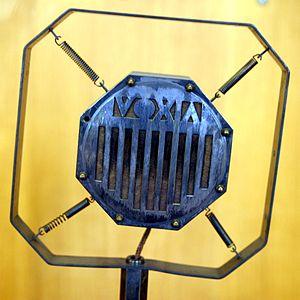
Le cinéma sonore désigne les films permettant la vision d’images animées enregistrées et simultanément l’audition d’une bande-son enregistrée. Les films ainsi présentés sont désignés indifféremment comme des films sonores ou films parlants. Restrictivement, cette expression désigne les films d’après 1926-27, les opposant à la période du cinéma muet. Elle est ainsi nommée depuis l’avènement du son enregistré sur disque en 1926 par procédé Vitaphone. À celui-ci succède en 1927 le premier son enregistré sur pellicule argentique négative puis reporté sur les copies d'exploitation louées aux salles de cinéma, par procédé appelé « son optique ».